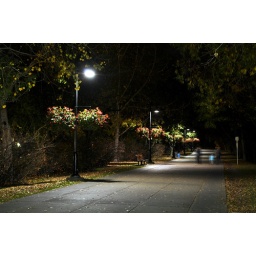
girl in blue